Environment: real
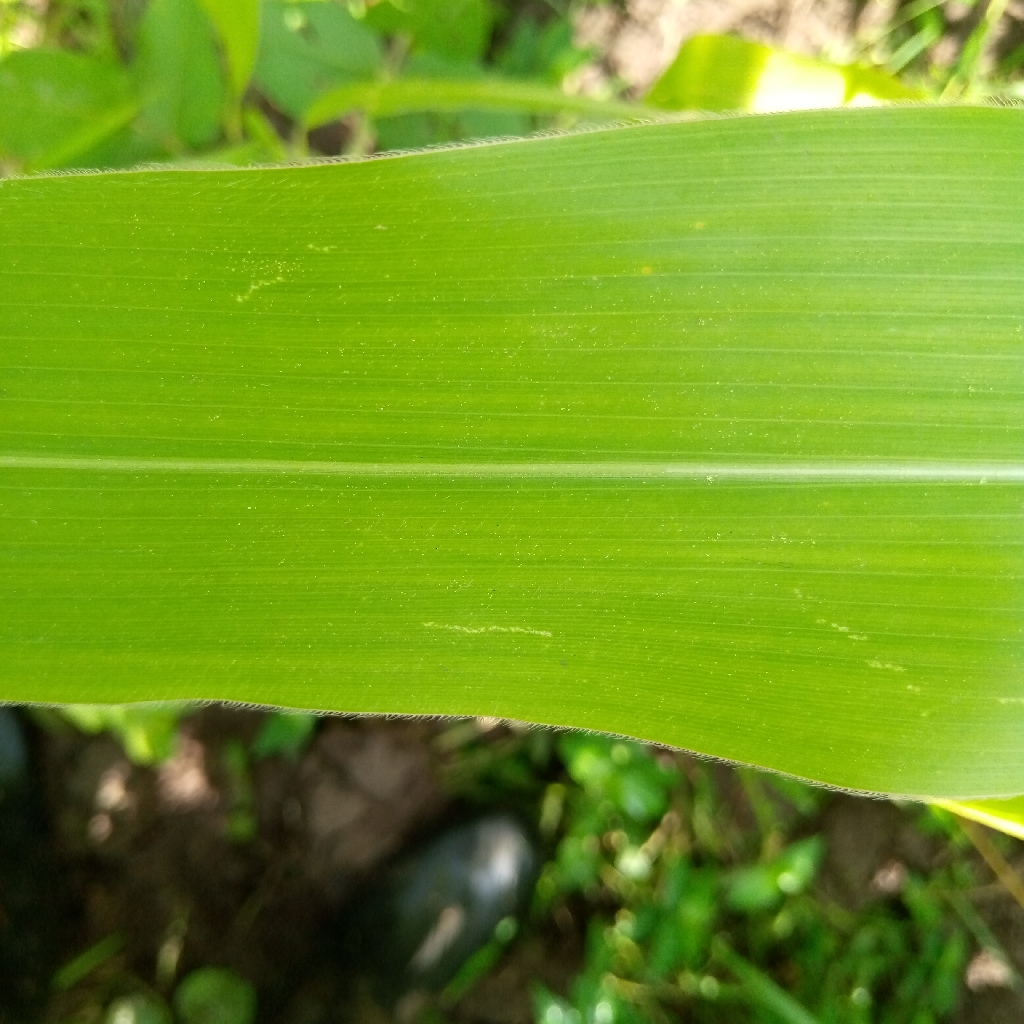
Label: healthy